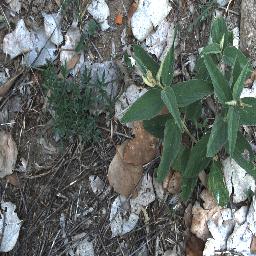
Label: negative